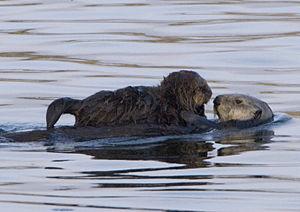
La loutre de mer est une grande loutre vivant dans le Pacifique Nord, du nord du Japon à la Californie, en passant par le Kamtchatka, les Aléoutiennes et l'Alaska. C'est la plus aquatique et la plus massive des loutres, mais aussi la seule à pouvoir vivre en permanence dans la mer.